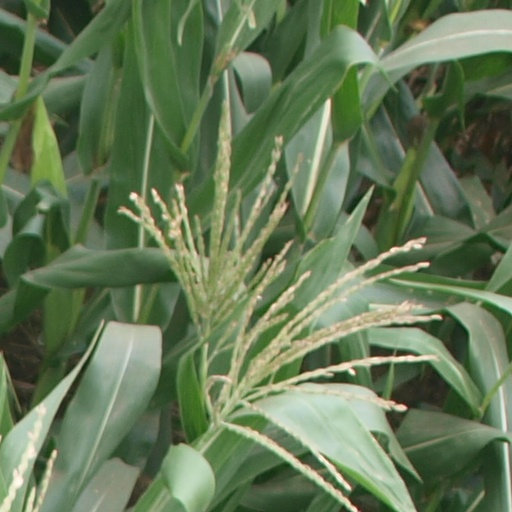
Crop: maize; corn